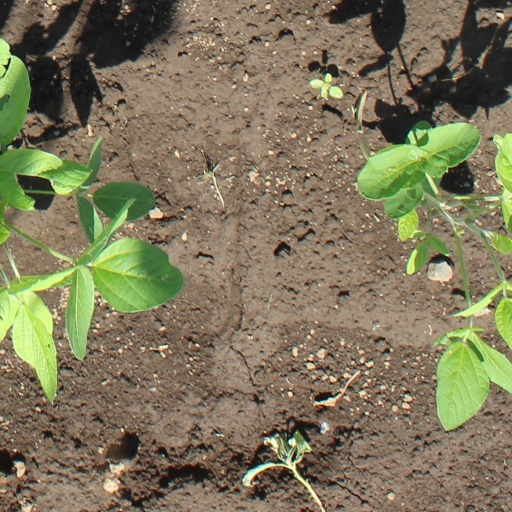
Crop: soybean